LGBTQ-affirming religious groups

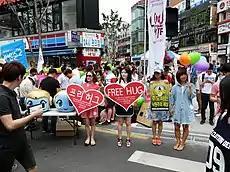
Raëlian participants attending the Korea Queer Culture Festival (2014)

In Vietnam, many LGBTQ people find a safe community within the "Đạo Mẫu" religion which is worship on the mother god"." Many LGBTQ people act as mediums during "Đạo Mẫu" rituals"."